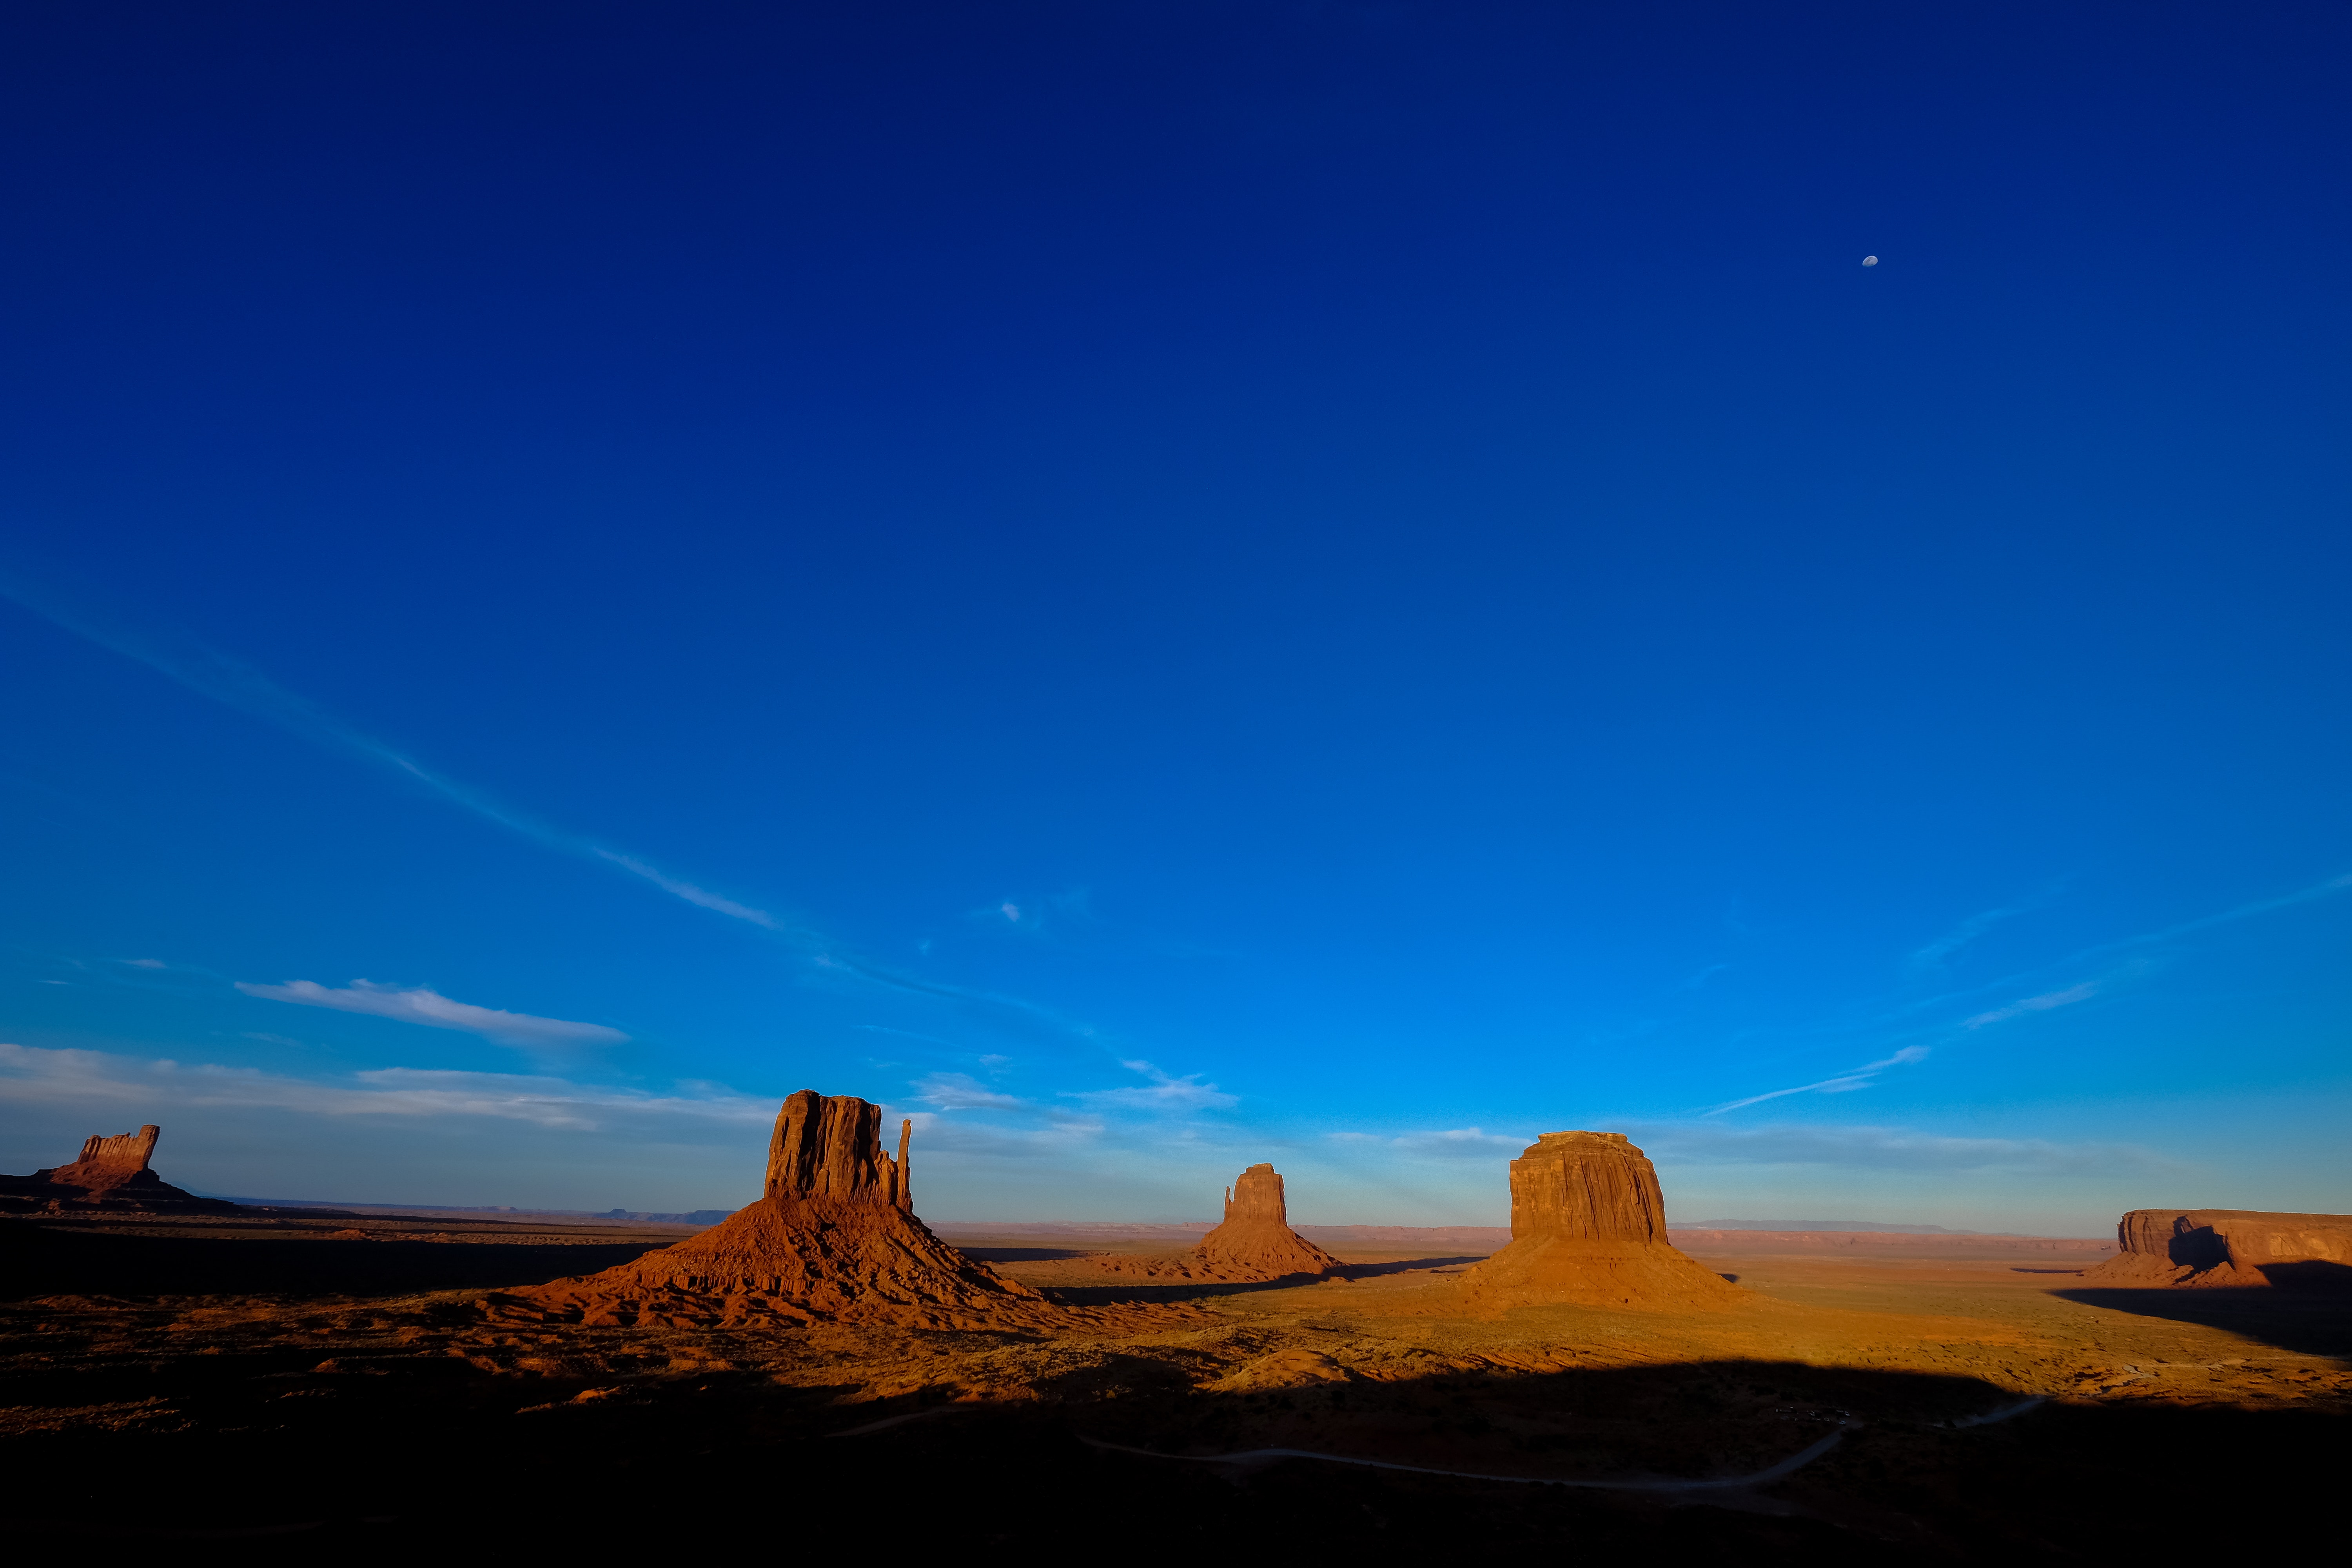
sky, blue, desert, natural environment, natural landscape, cloud, landscape, rock, badlands, butte, horizon, evening, geology, formation, aeolian landform, national park, night, road trip, sunset, dusk, plain, tourism